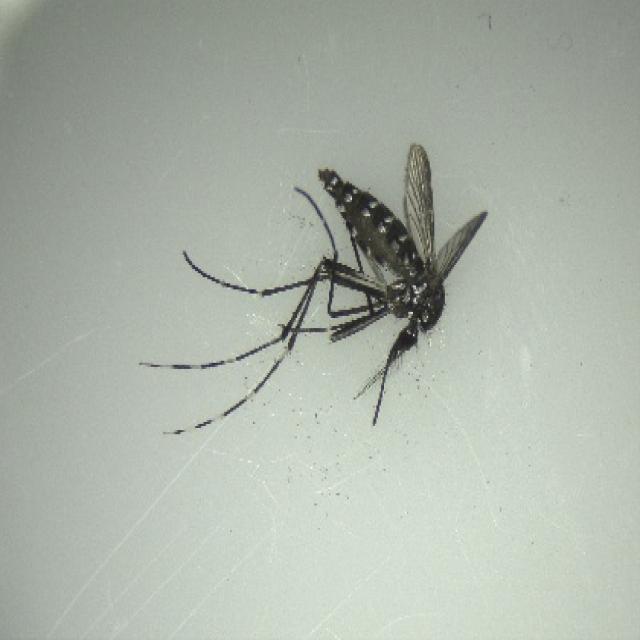
Species: aedes_albopictus